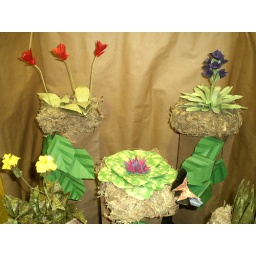
Various flower plants by Delrosa Marshall